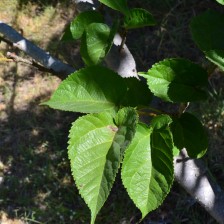
Variety: TaiwanStraberry